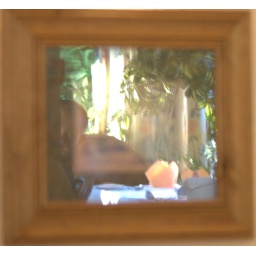
strange reflection in a picture frame of a reflection of a window table , through a window behind me